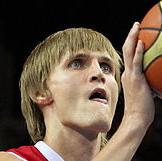
Age: 29